Albert Maignan

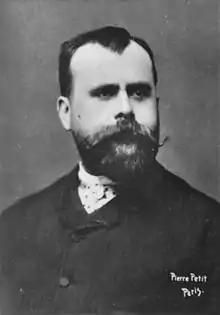
Albert Maignan (1845–1908) by Pierre Petit.

Albert Pierre René Maignan (14 October 1845 – 29 September 1908) was a French history painter and illustrator.